List of historic properties in Two Guns, Arizona

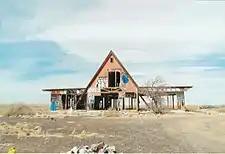
Motel ruins

Louise Cundiff and together with her new husband, Phillip Hersch, had to rebuild Two Guns because Route 66 was rerouted. After I-40 bypassed Two Guns, the town's fate, like many other popular Route 66 stops, was that of abandonment by traveling motorists. In 1938, the Canyon Diablo Bridge was closed and replaced by the Interstate 40 bridge.